The Paras

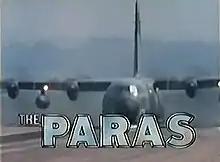

The Paras is a 1983 BBC TV documentary series about British Parachute Regiment recruits of 480 (Training) Platoon undertaking their basic training at the Depot of the Parachute Regiment (Depot Para) at Aldershot Garrison between January and June 1982. The series was broadcast on BBC1 in March and April 1983. It was later repeated in 1984, with an update on the platoon members' lives in the last episode.